Tobi Ibitoye

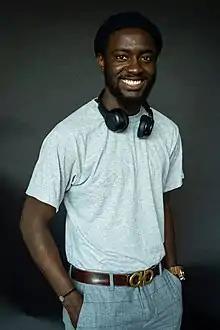
Tobi Ibitoye

Oluwatobi Ayokunle Ibitoye (born 9 August 1993), better known as Tobi Ibitoye, is a Nigerian-born Romanian singer and songwriter from Bucharest. He was a finalist on 5th edition of The Voice of Romania and is now signed to an independent record label in Romania, Uninvited Artists. He is also the first and only Black man to have been listed on Forbes Romania top 30 under 30 list in the year 2016. He moved to Romania at the age of fifteen in 2009 and delved into music right after his appearance on the TV show. His influences include genres such as pop, indie rock and electronic music.